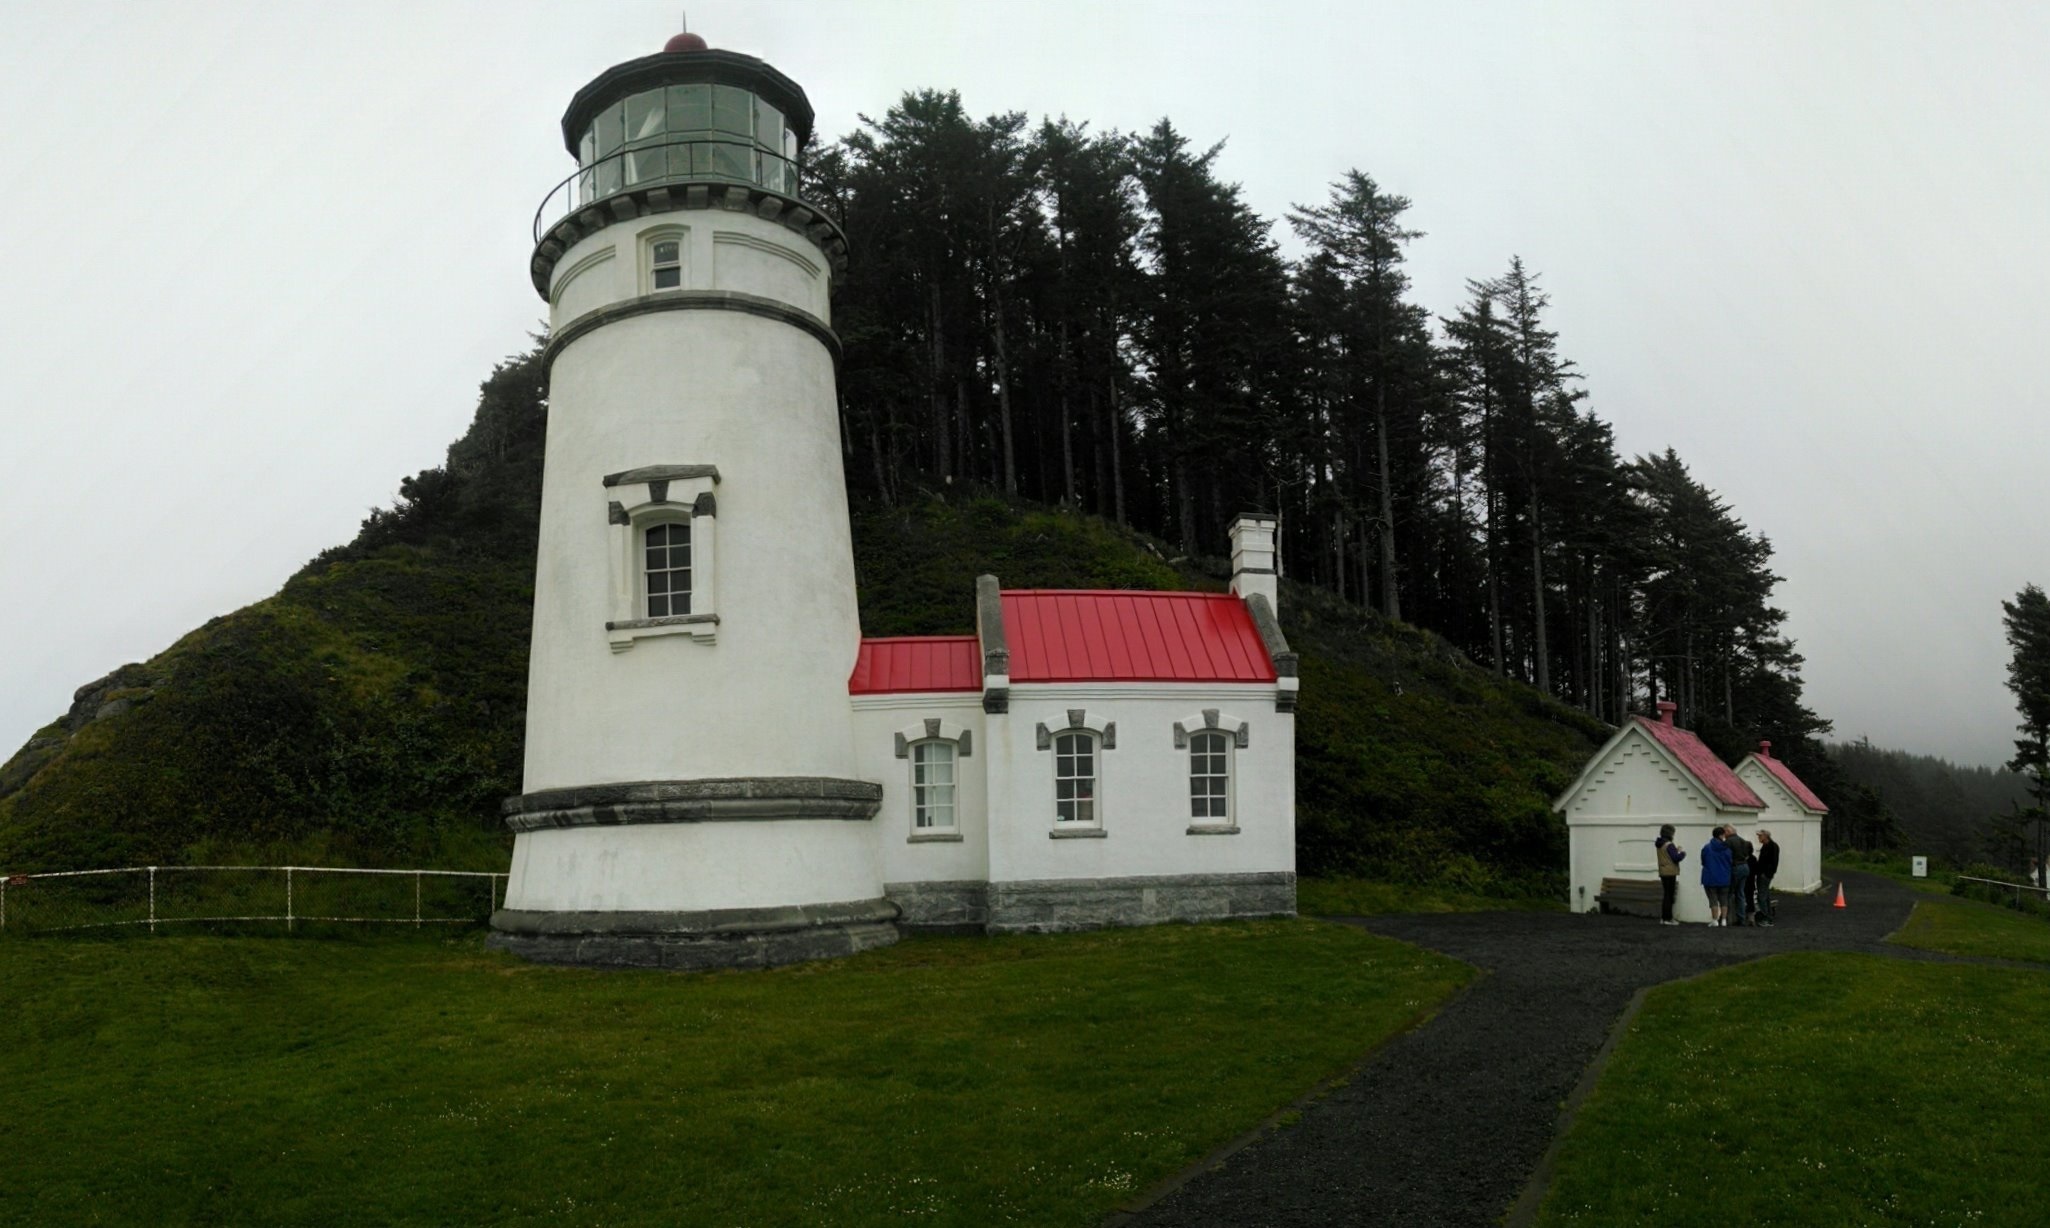
beach, landscape, sea, coast, water, nature, ocean, horizon, lighthouse, sky, shore, building, coastal, tower, scenic, seascape, place of worship, monastery, marine, pacific, oregon, yachats, heceta head